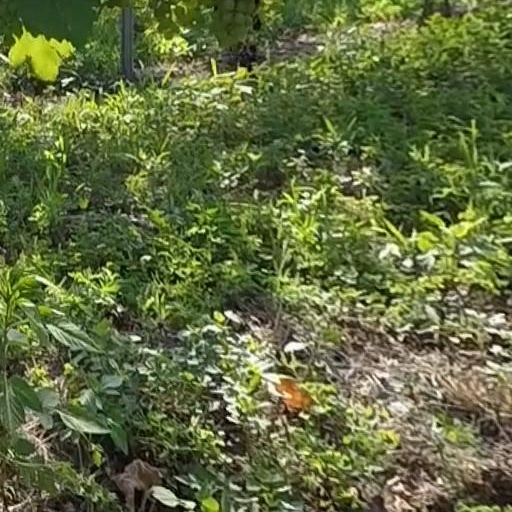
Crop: grape